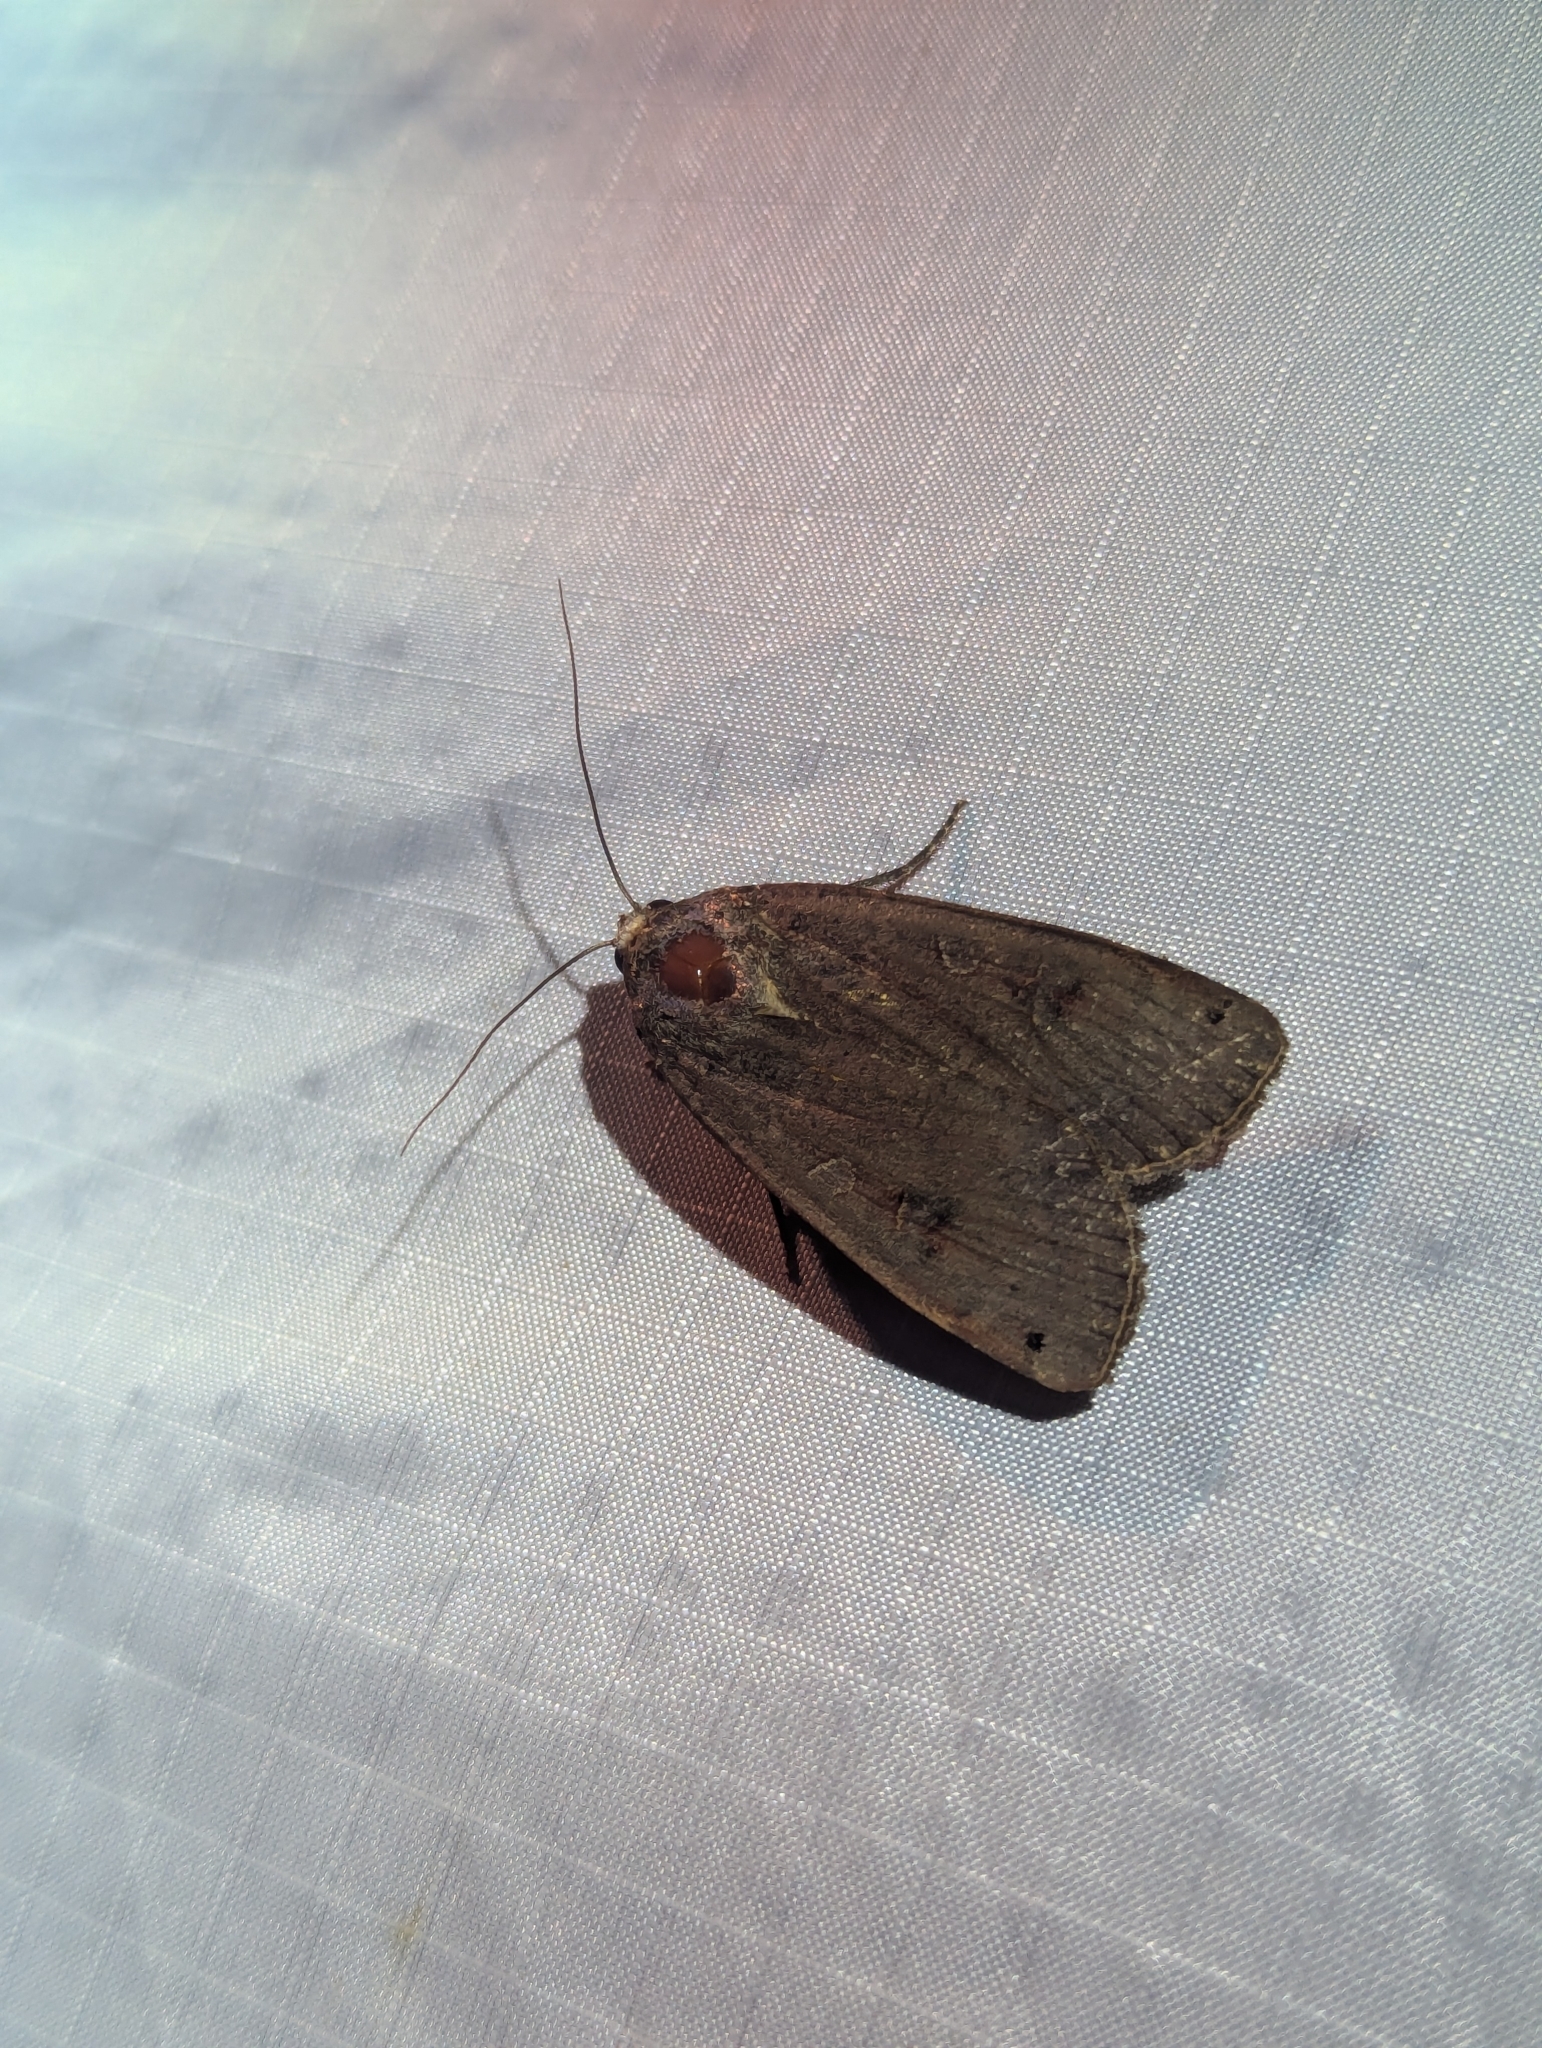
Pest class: cutworms